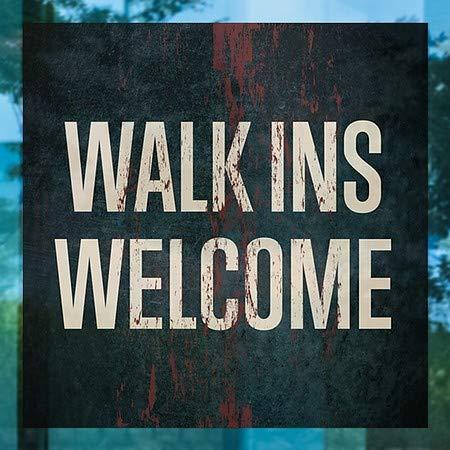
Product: CGSignLab |"Walk Ins Welcome -Ghost Aged Rust" Clear Window Cling | 24"x24"
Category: Home & Kitchen | Home Décor | Window Treatments | Window Stickers & Films | Window Films
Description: Great Condition.
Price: $19.90
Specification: ASIN:B07B52PX69|ShippingWeight:8.5ounces(Viewshippingratesandpolicies)|DateFirstAvailable:March1,2018